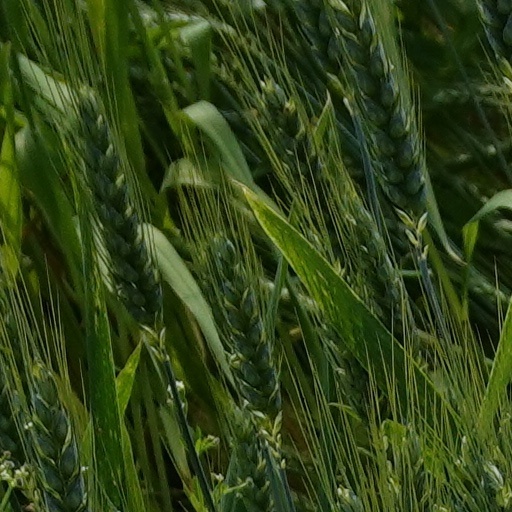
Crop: wheat